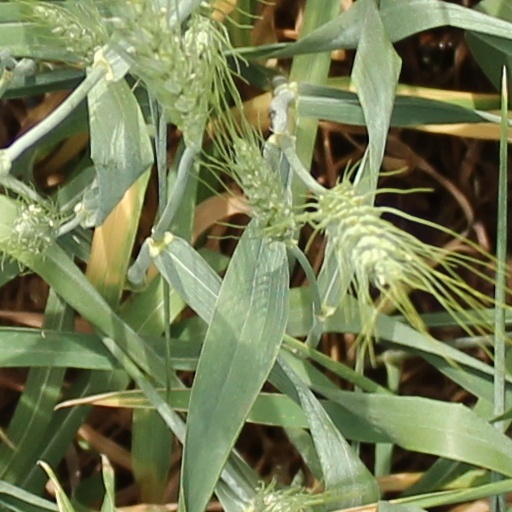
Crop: wheat